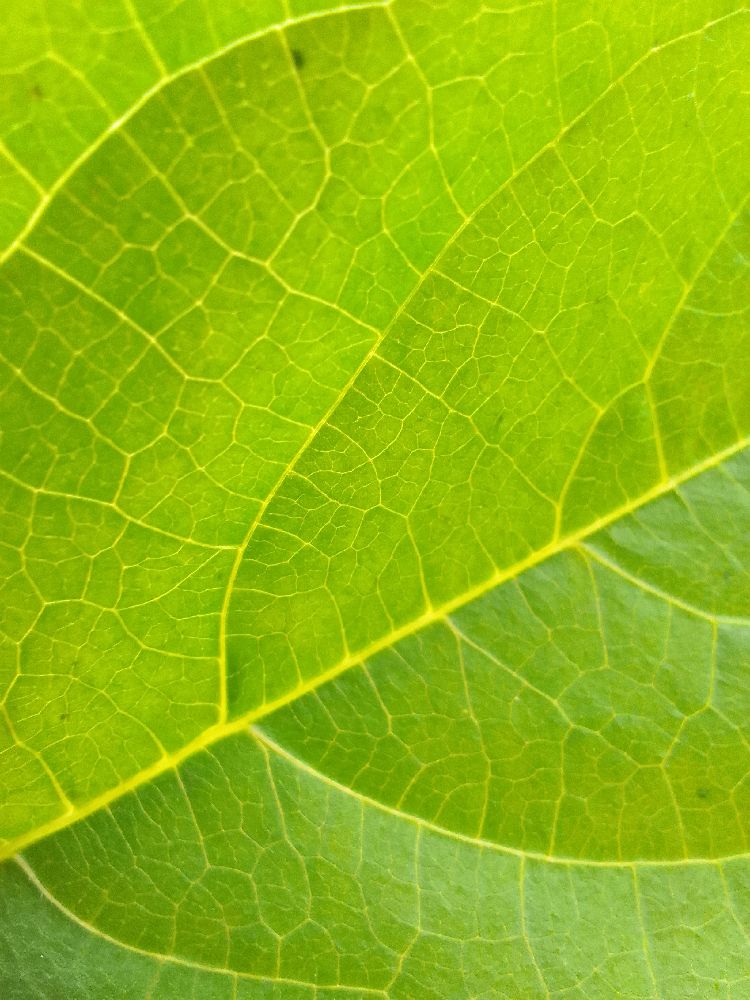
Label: healthy